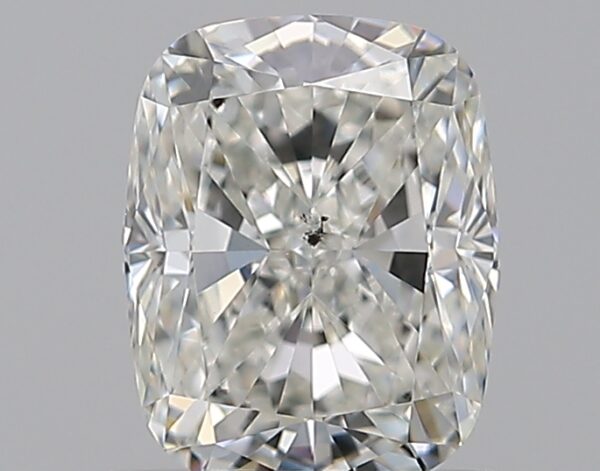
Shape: cushion
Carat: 1.01
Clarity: SI1
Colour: I
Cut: VG
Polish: EX
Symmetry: EX
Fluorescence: F
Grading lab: GIA
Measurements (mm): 6.36 x 5.04 x 3.6